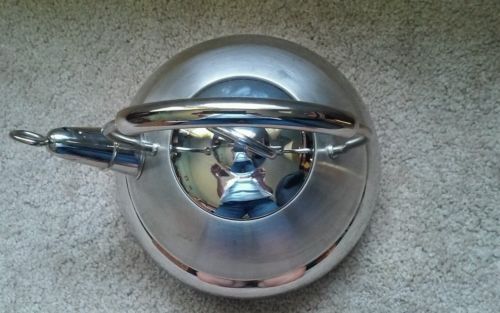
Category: kettle